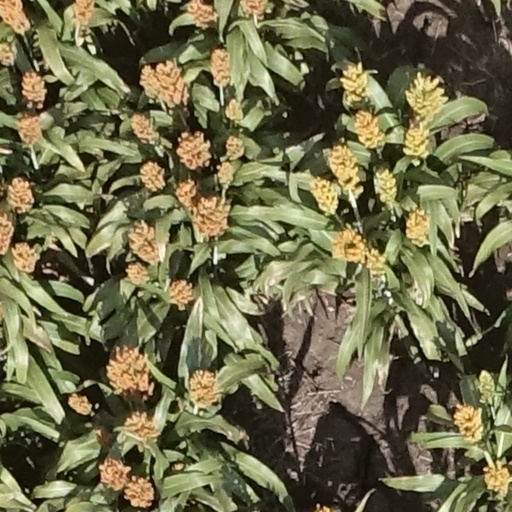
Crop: sorghum